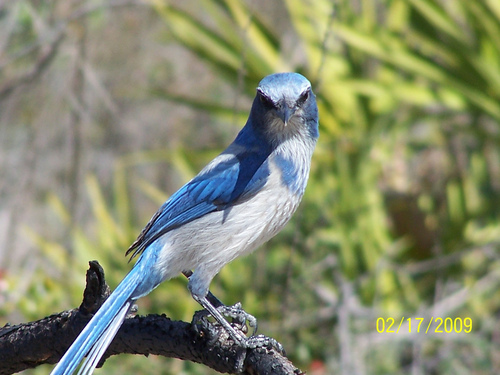
a medium bird with a white belly, while the rest of the bird is blue.
this bird has a gray breast and belly, with a blue crown and wing.
this blue bird also has white on it's under belly.
medium sized bird with a sleek long body, short beak, blue wing feathers, white belly and neck, long feet, and blue tail feathers.
this colorful bird has a bright blue and white on its belly and tail, as well as a darker blue on its wings, nape, and crown.
this is a very pretty bird with blue wings and head and tail.
this beautiful bird has a white belly, gray tarsus, blue wings, and a both detailed blue and white crown and tail.
this bird has wings that are blue and has a white belly
this bird is blue with white and has a very short beak.
only half of it's head is covered in light blue feathers, while the other half of its head has dark blue and light blue feathers.
Species: Florida Jay